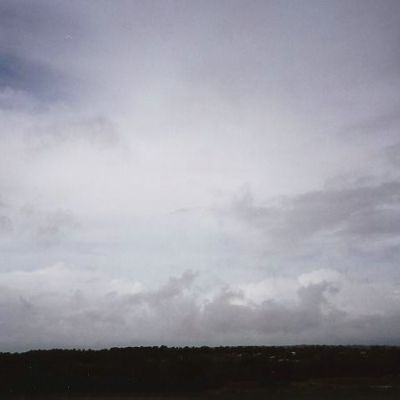
Cloud type: Nimbostratus (Ns)